Nova (eikaiwa)

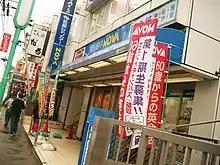
A Nova branch

The Nova Group was founded in August 1981 and was led by CEO Nozomu Sahashi. Nova's corporate headquarters were in Osaka. The company was the largest employer of foreign nationals in Japan, employing 7,000 foreign workers, 5,000 of whom were employed as language instructors.